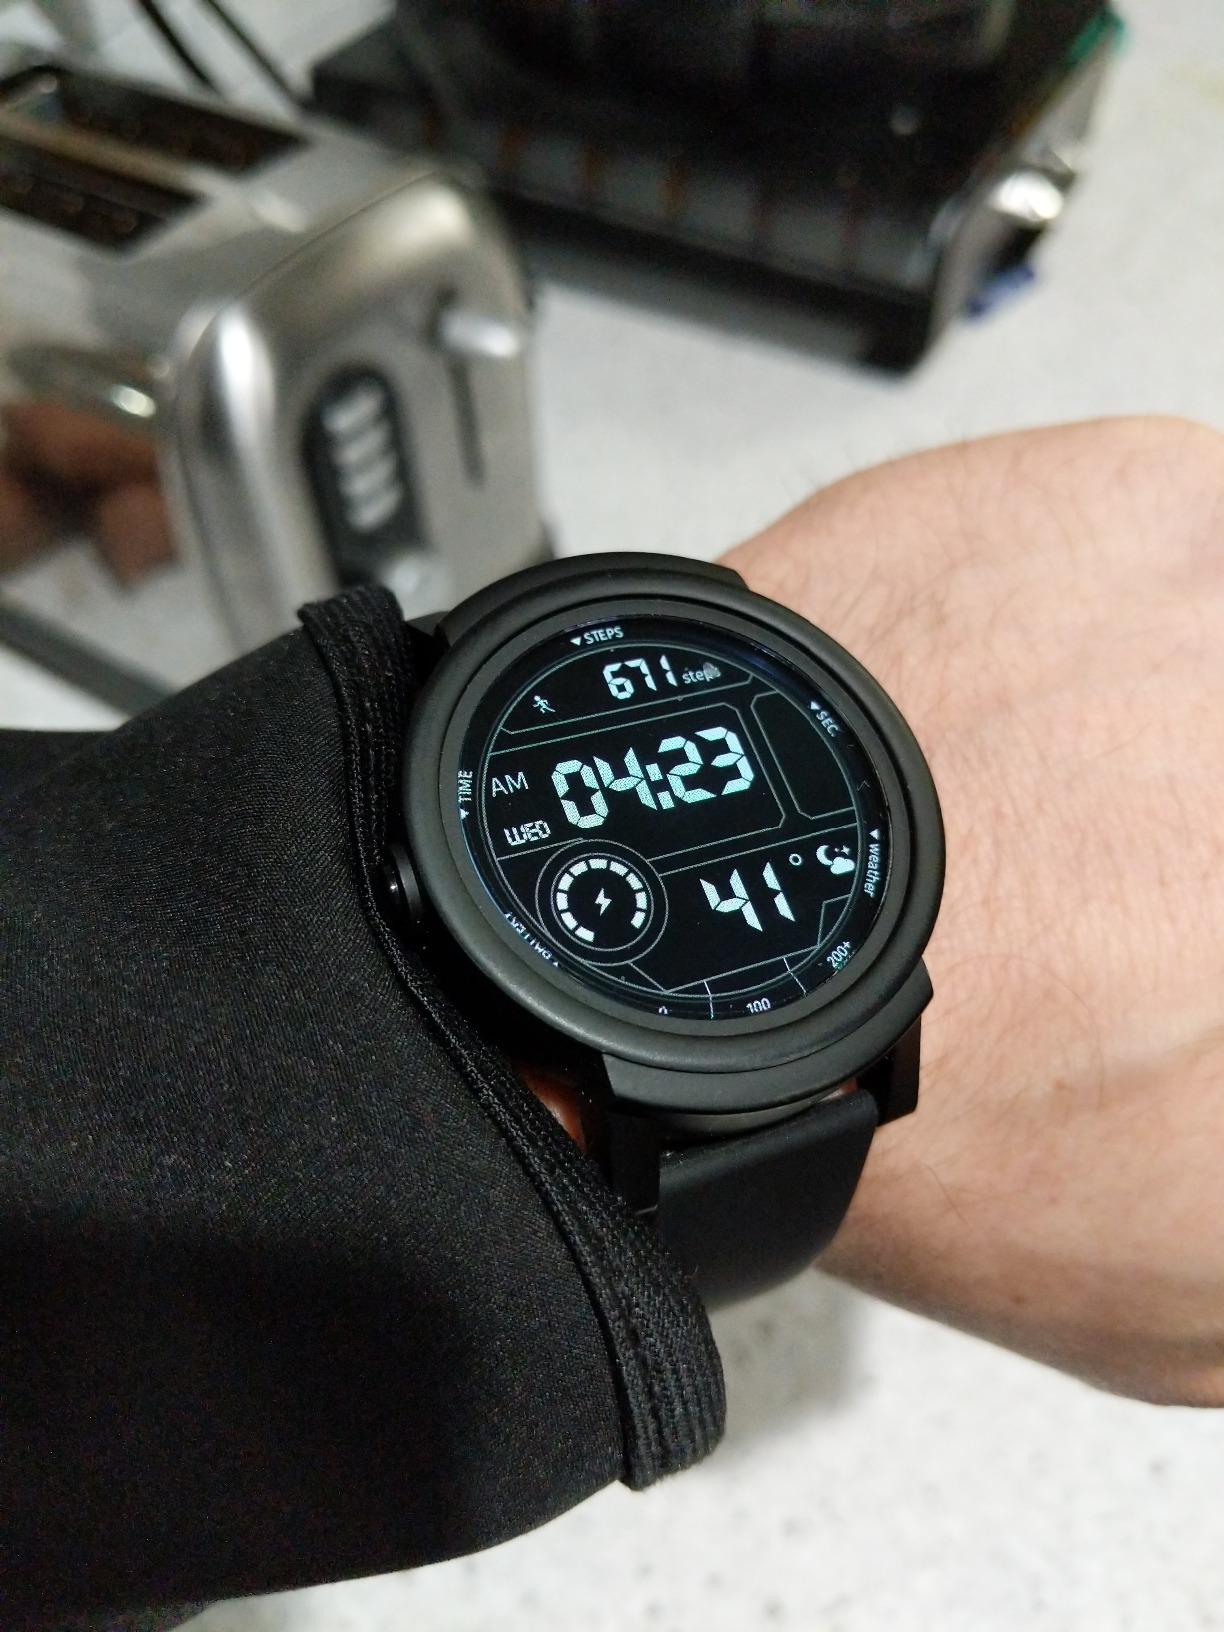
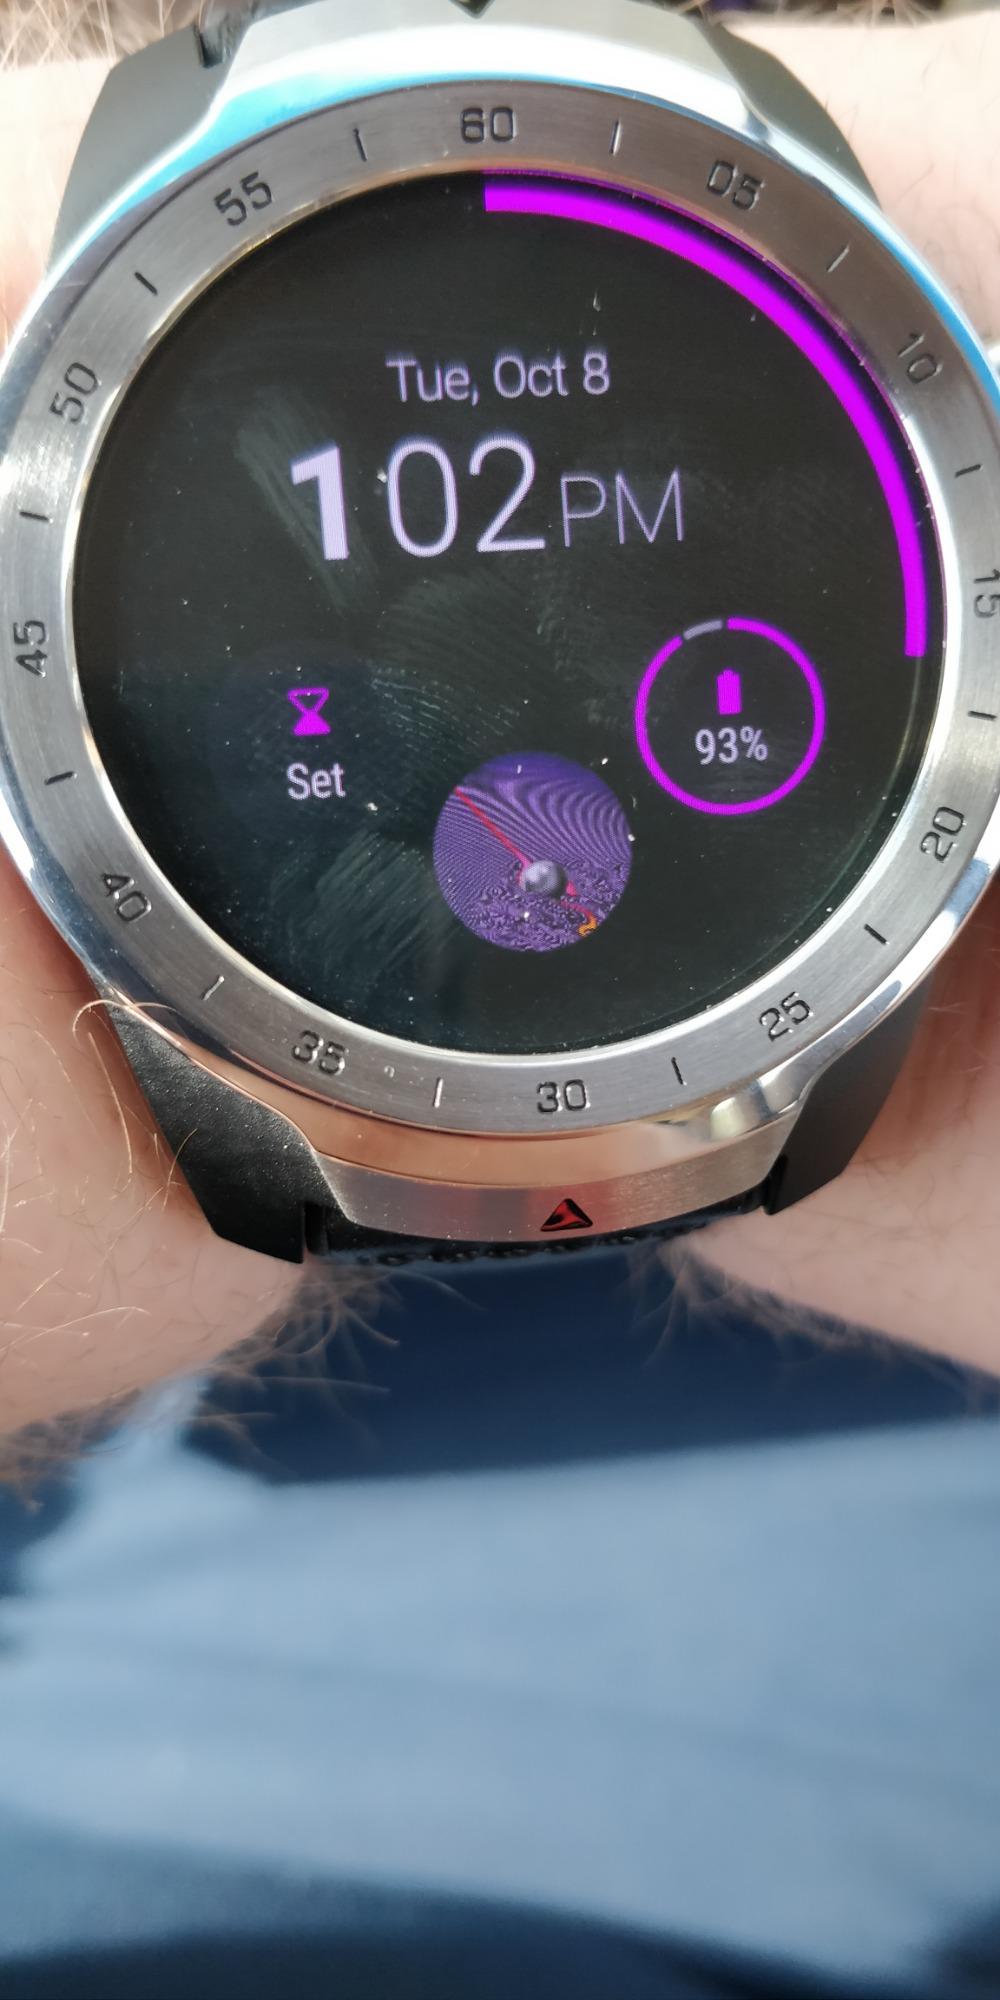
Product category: smartwatch
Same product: no